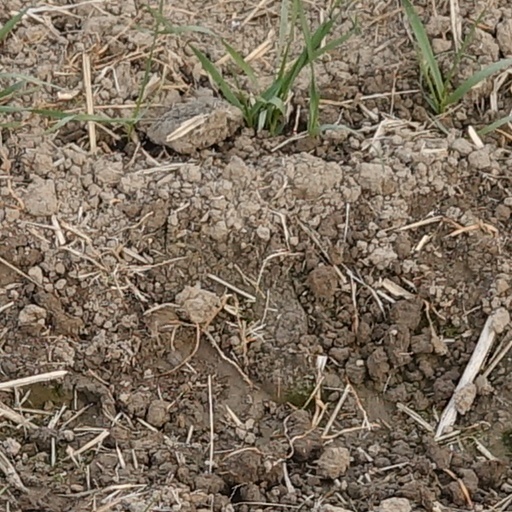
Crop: wheat